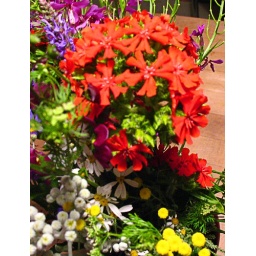
maltese cross in a bouquet of cut flowers